LGBTQ rights in New Zealand

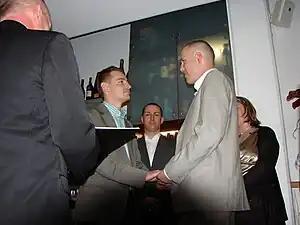
Same-sex civil union ceremony in Wellington, December 2006.

The Property (Relationships) Amendment Act 2001 gives "de facto" couples, whether opposite or same sex, the same property rights as existed since 1976 for married couples on the break-up of a relationship.